Jansenism

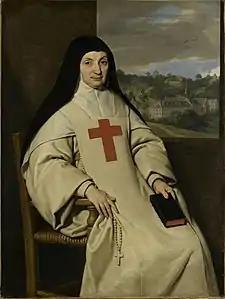
– Marie Angélique Arnauld (1591–1661), abbess of Port-Royal-des-Champs

Until then, grace was not frequently debated among French Roman Catholics; the topic was overshadowed by the devastating French Wars of Religion. The Jesuits were also banished from the kingdom between 1595 and 1603, so the Augustinian doctrine had no real opponents.